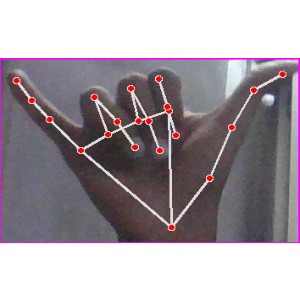
अक्षर: य